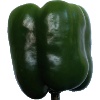
Label: Pepper Green 1